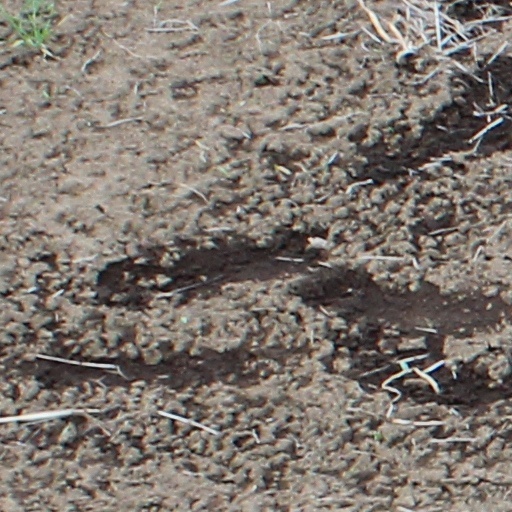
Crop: wheat